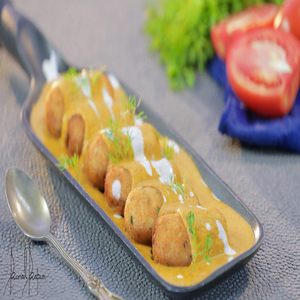
Dish: kofta